Tara Fela-Durotoye

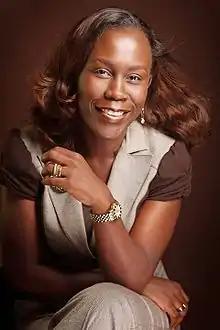

Tara Fela-Durotoye (born 6 March 1977) is a Nigerian beauty entrepreneur and lawyer. A pioneer in the bridal makeup profession in Nigeria, she launched the first bridal directory in 1999, set up international standard makeup studios and established the first makeup school in Nigeria.